Friction

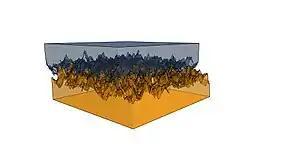
Simulated blocks with fractal rough surfaces, exhibiting static frictional interactions

Friction is the force resisting the relative motion of solid surfaces, fluid layers, and material elements sliding against each other. Types of friction include dry, fluid, lubricated, skin, and internal – an incomplete list. The study of the processes involved is called tribology, and has a history of more than 2000 years.